Cormac mac Cuilennáin

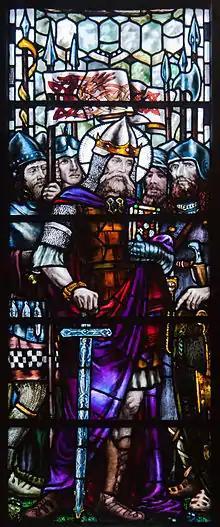
King Cormac in a stained glass window in St Patrick's Cathedral, Dublin, designed by Sarah Purser and painted by Alfred Ernest Child

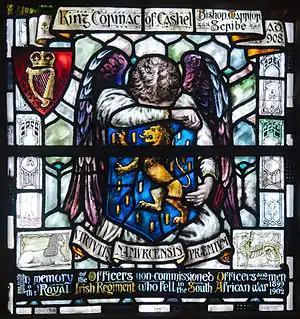
Stained glass memorial window from St Patrick's Cathedral, Dublin commemorating King-Bishop Cormac and the Royal Irish Regiment of the Second Boer War.

Cormac mac Cuilennáin (831 A.D. - 13 September 908) was an Irish bishop and the king of Munster from 902 until his death at the Battle of Bellaghmoon. He was killed in Leinster.